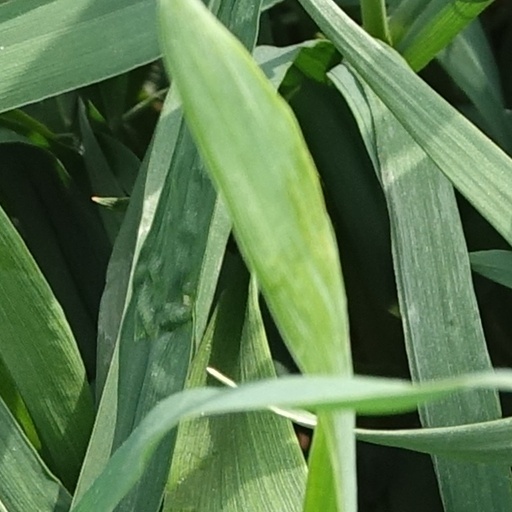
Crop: wheat